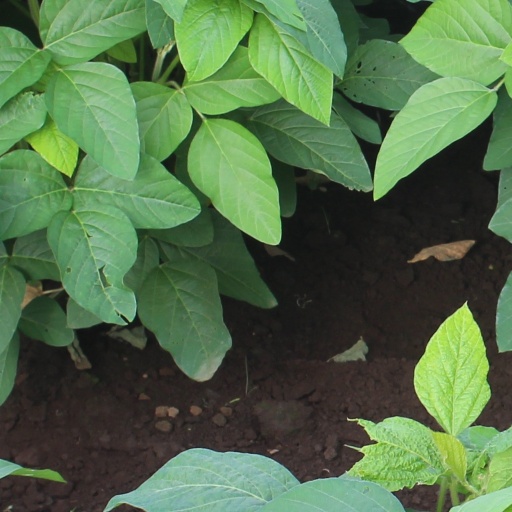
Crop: soybean